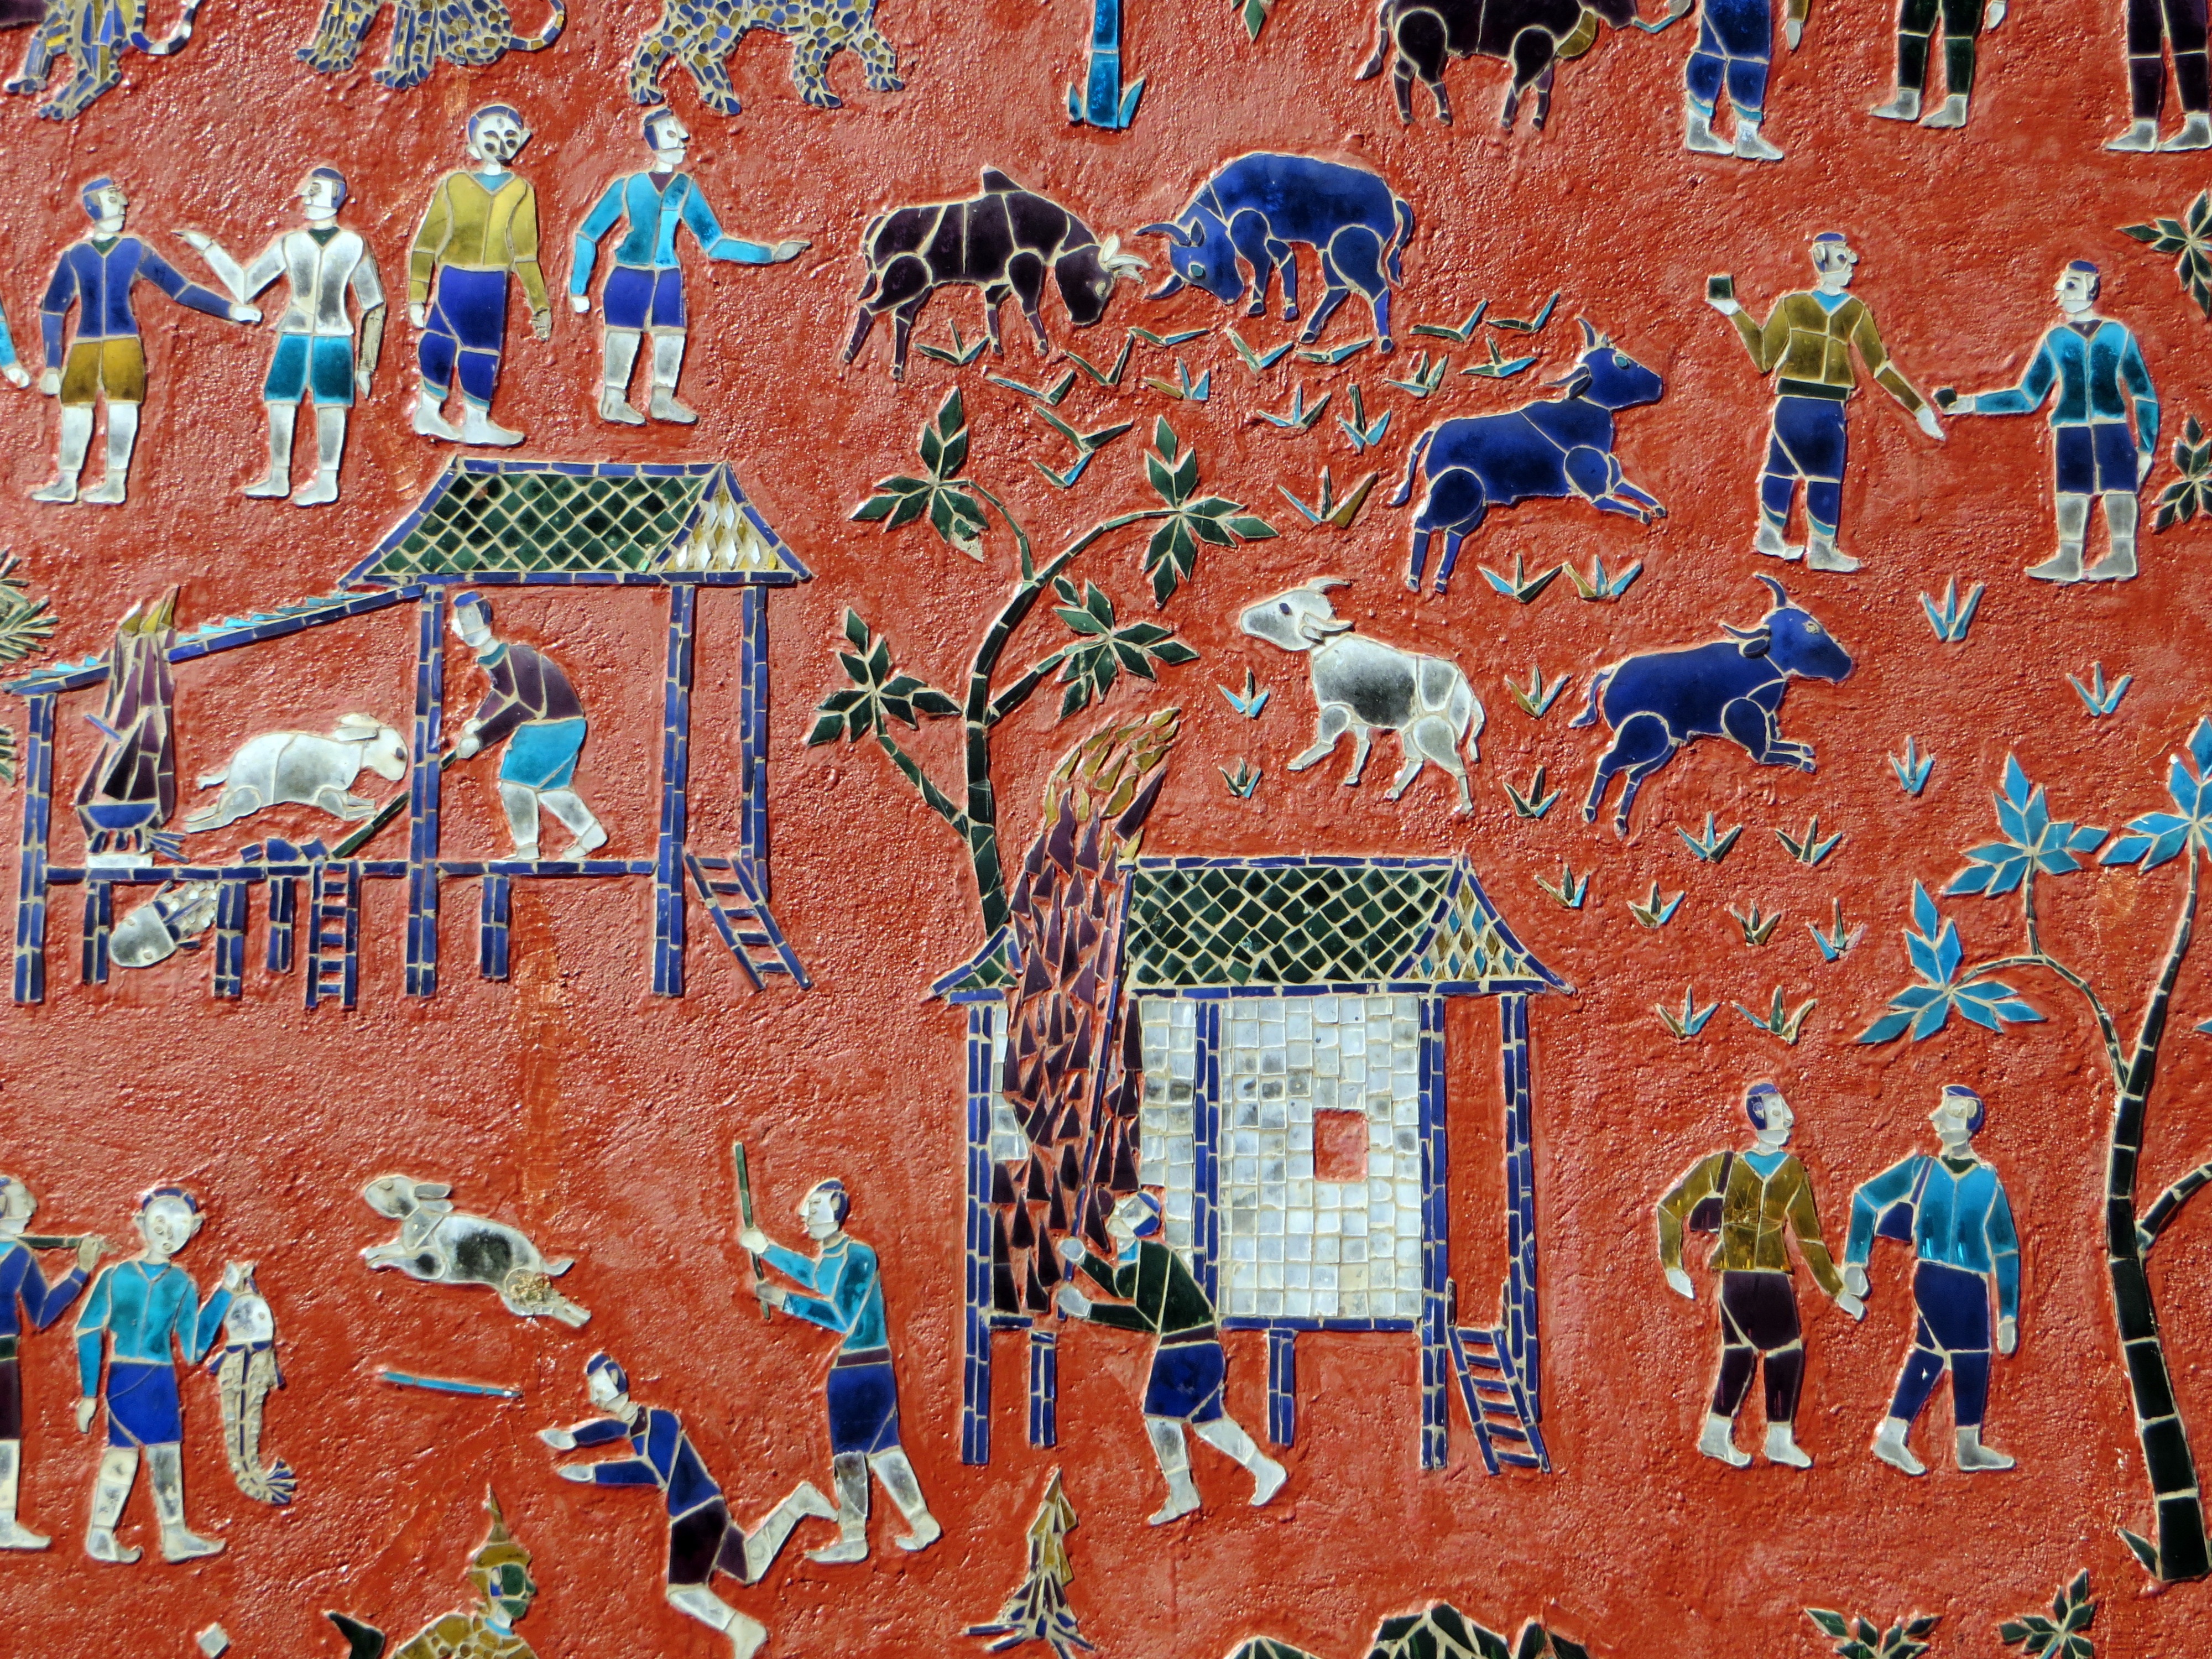
tree, wall, recreation, pattern, artwork, painting, art, temple, mosaic, mural, laos, stories, characters, luang prabang, visual arts, vat sen soukharam